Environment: real
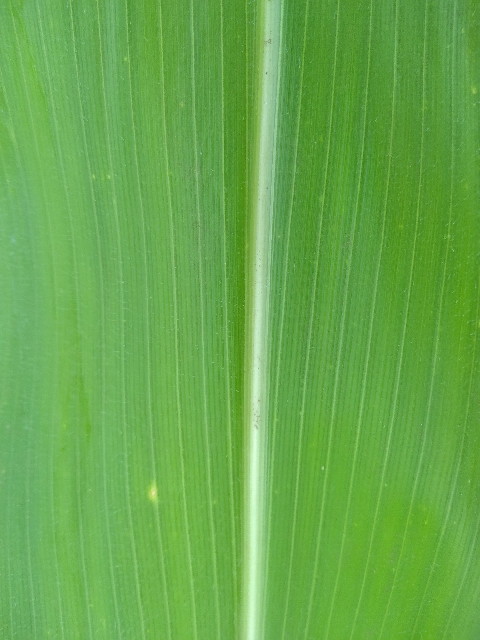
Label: healthy